Anatomy

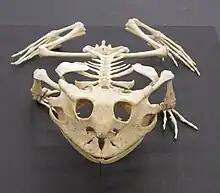
Skeleton of Surinam horned frog ("Ceratophrys cornuta")

Muscle cells (myocytes) form the active contractile tissue of the body. Muscle tissue functions to produce force and cause motion, either locomotion or movement within internal organs. Muscle is formed of contractile filaments and is separated into three main types; smooth muscle, skeletal muscle and cardiac muscle. Smooth muscle has no striations when examined microscopically. It contracts slowly but maintains contractibility over a wide range of stretch lengths. It is found in such organs as sea anemone tentacles and the body wall of sea cucumbers. Skeletal muscle contracts rapidly but has a limited range of extension. It is found in the movement of appendages and jaws. Obliquely striated muscle is intermediate between the other two. The filaments are staggered and this is the type of muscle found in earthworms that can extend slowly or make rapid contractions. In higher animals striated muscles occur in bundles attached to bone to provide movement and are often arranged in antagonistic sets. Smooth muscle is found in the walls of the uterus, bladder, intestines, stomach, oesophagus, respiratory airways, and blood vessels. Cardiac muscle is found only in the heart, allowing it to contract and pump blood round the body.